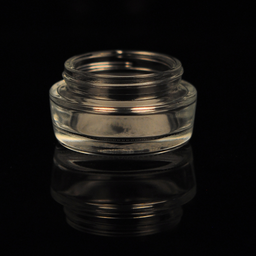
Label: glass